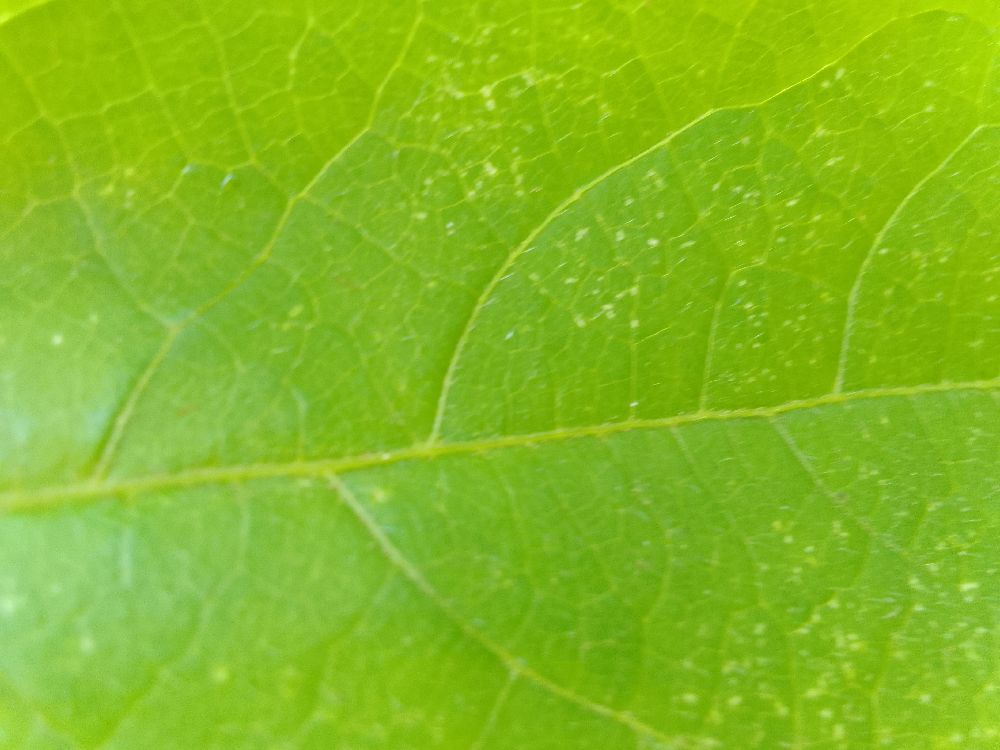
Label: healthy